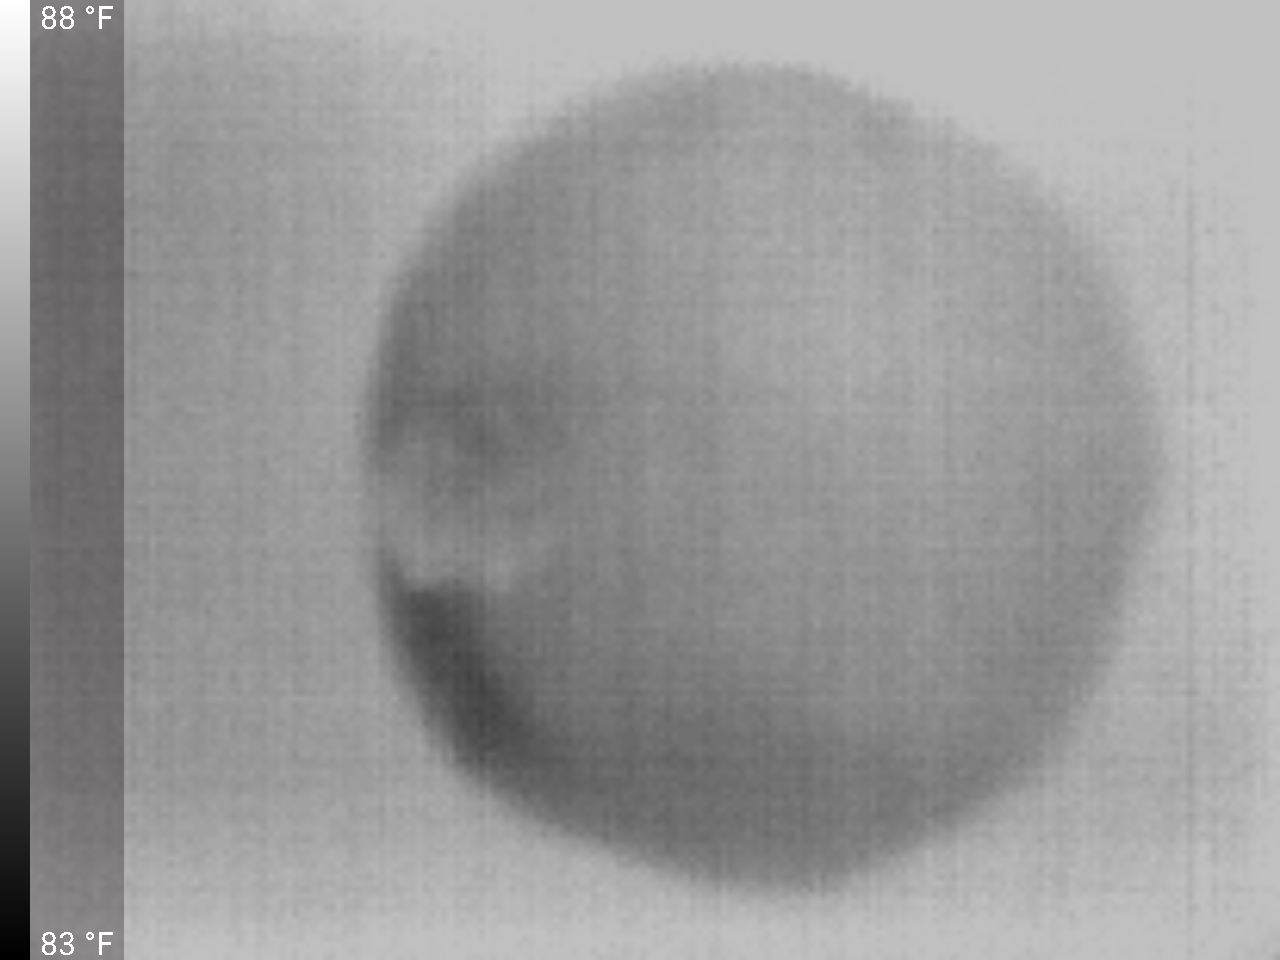
Label: Minor Defect